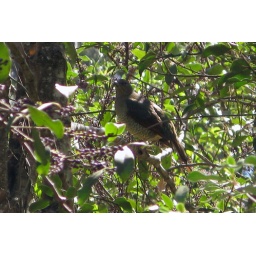
Satin bowerbird (Ptilonorynchus violaceus) female, feeding on fruit high in muttonwood trees adjacent to the ampitheatre...